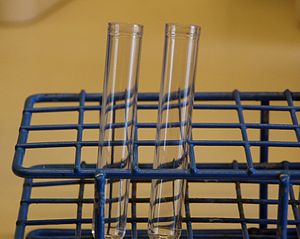
Reagensglas
To små reagensglas i en metalholder.
Et reagensglas er et aflangt, fingerformet glasrør, som er standardudstyr i et kemilaboratorium. Reagensglasset er åbent i toppen og har en afrundet, U-formet bund. Den øverste kant buer typisk udad og ned for at forhindre spild når der hældes væsker fra reagensglasset ned i f.eks. et bægerglas.